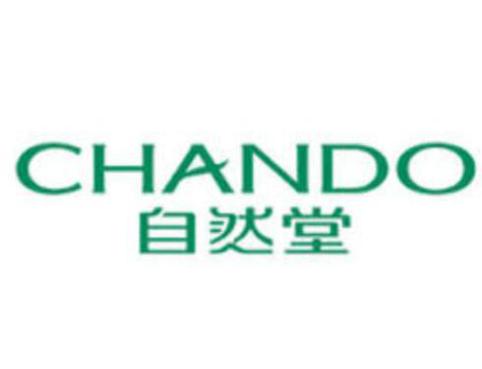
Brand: chando
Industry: Necessities